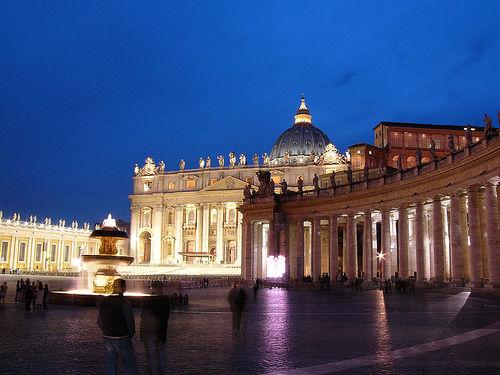
Weather: sun or clear